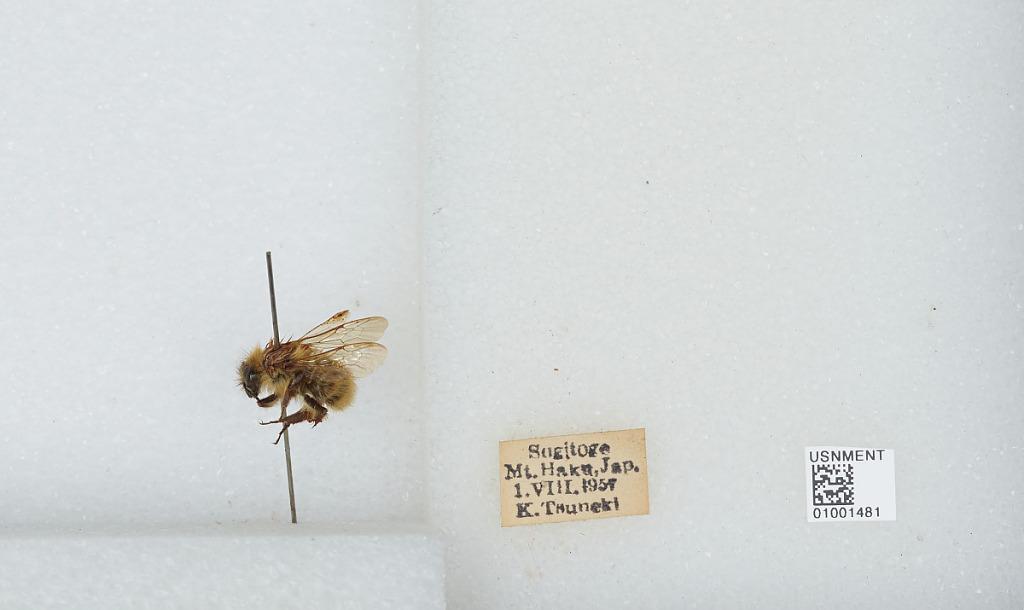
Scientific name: Bombus (Diversobombus) diversus Smith
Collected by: K. Tsuneki
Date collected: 1957-8-1
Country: Japan
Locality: Sugitoge, Mt. Haku
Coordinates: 36.1553, 136.761